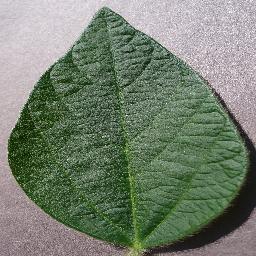
Label: Soybean___healthy